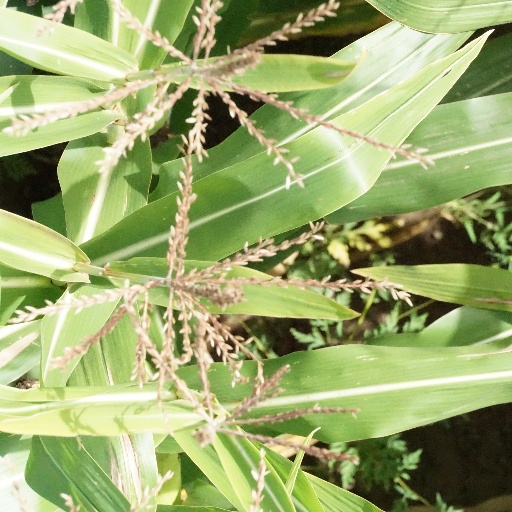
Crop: maize; corn